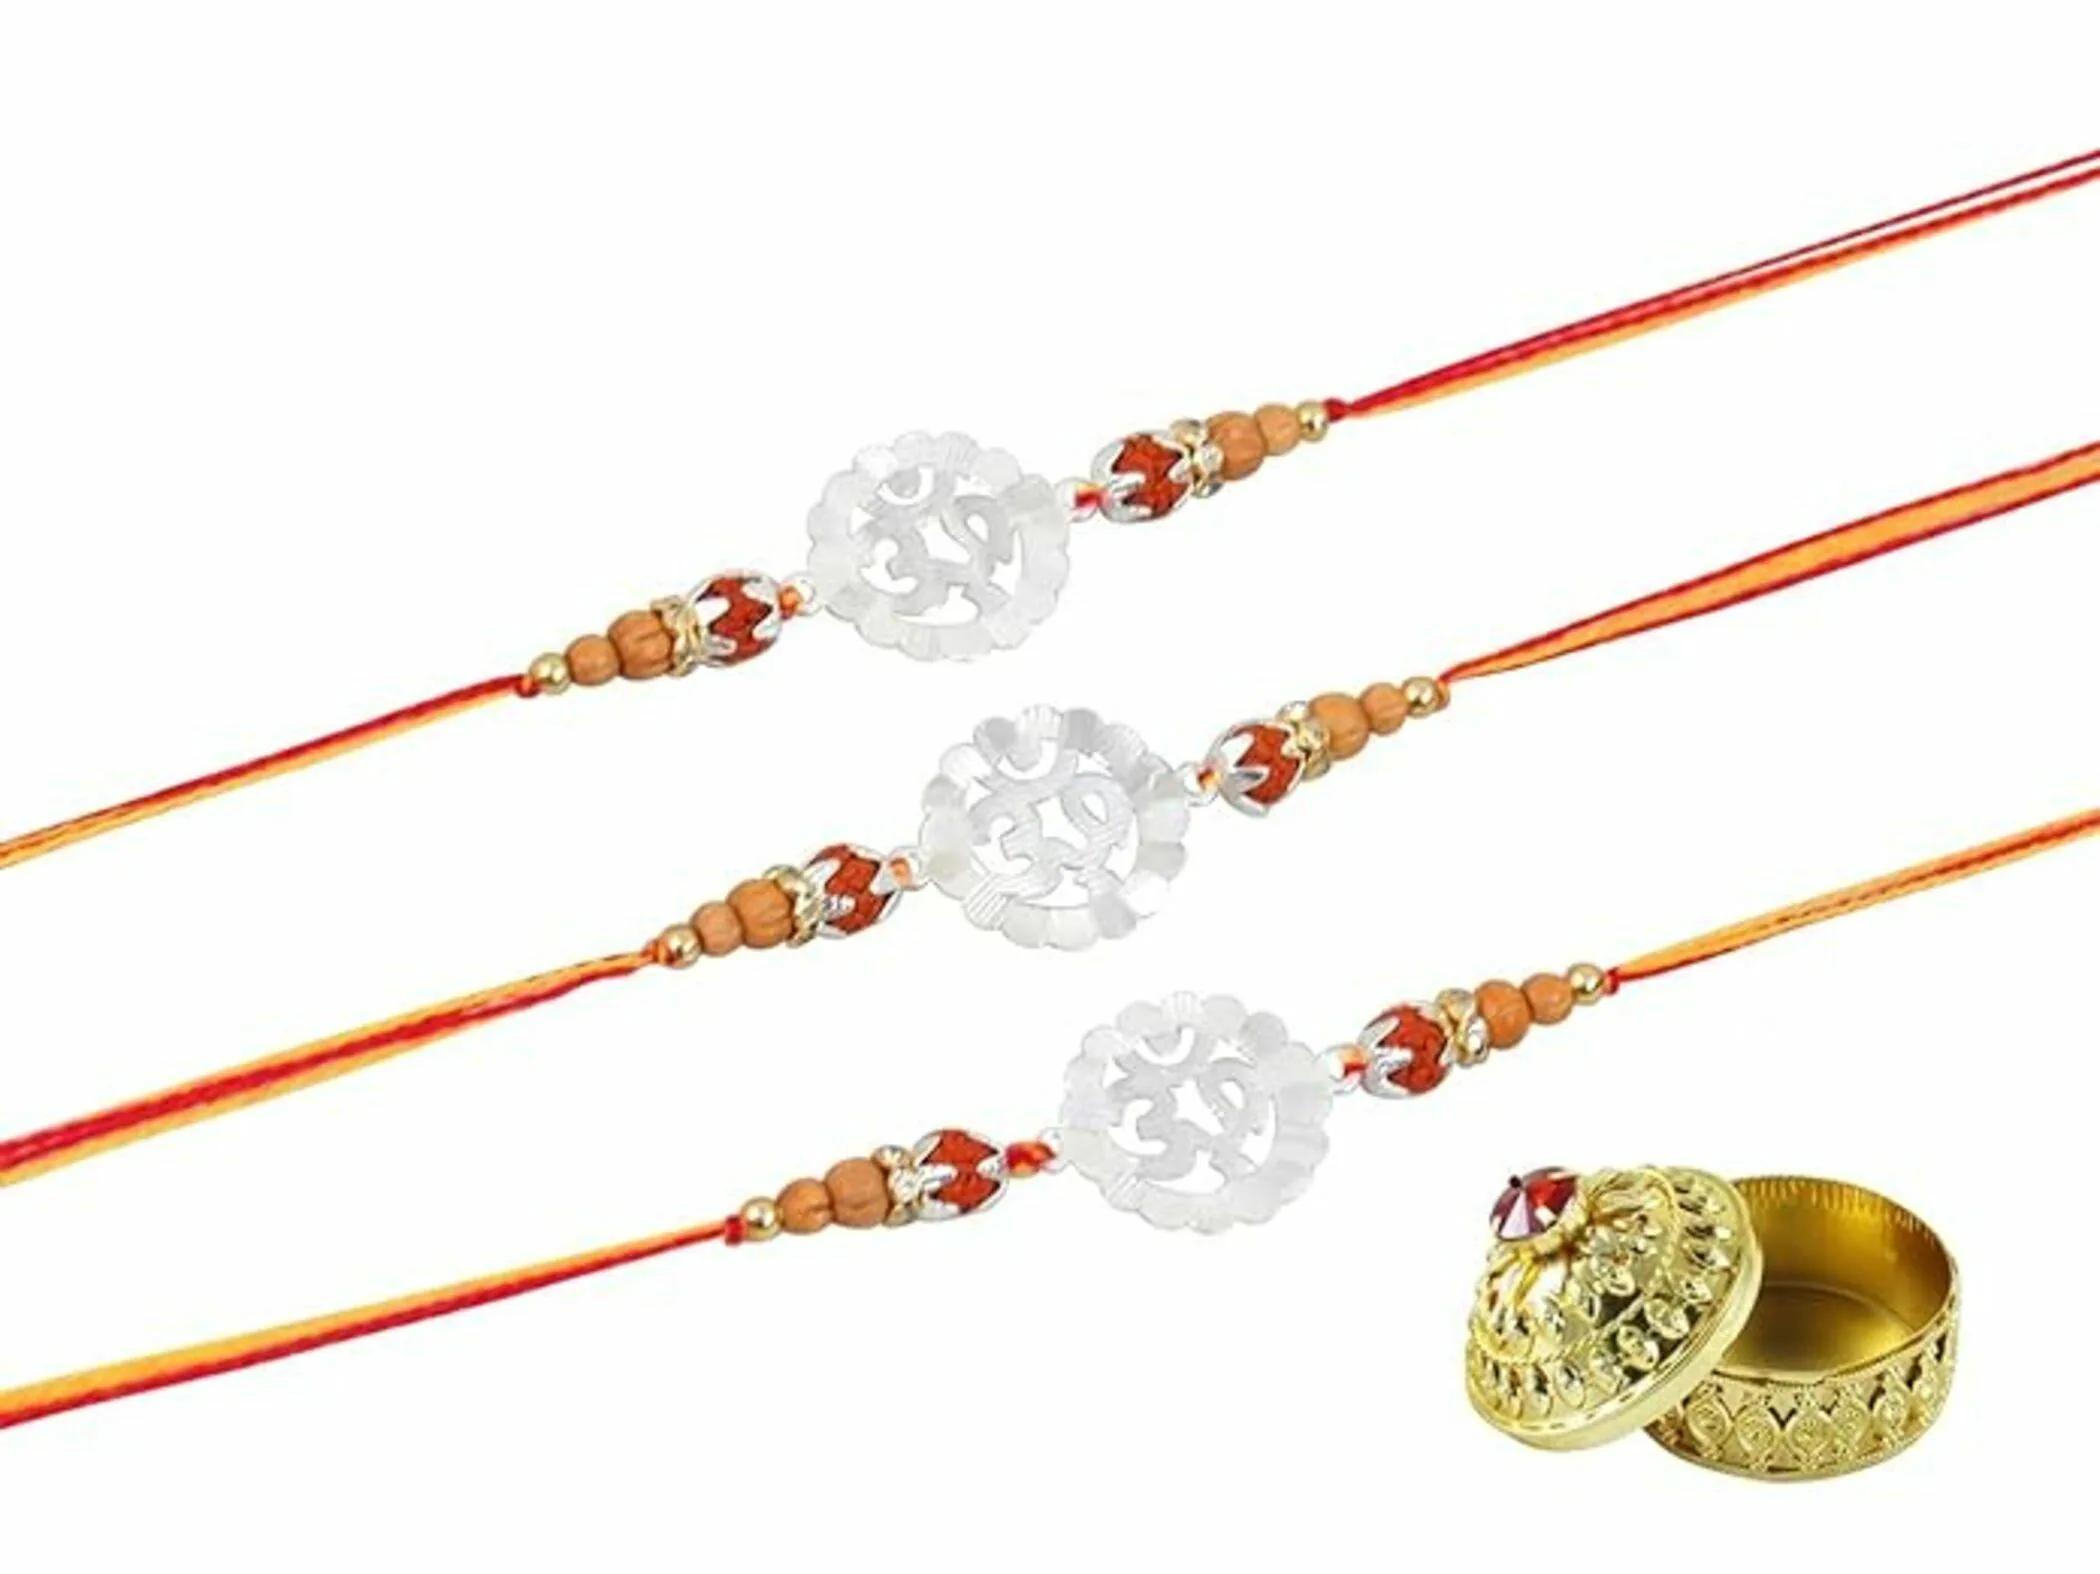
 GoldGiftIdeas Pure 999 Silver Nakshi OM Rakhis for Brother, Silver Shining Rakhi for Raksha Bandhan (Men/Boys), Rakhi Gift for Bhaiya with Golden Dabbi Pack Of 3
Type: Rakhis
Brand: GoldGiftIdeas
Price: Rs. 739
 Rakhi Traditional Rakshabandhan Gift to Brothers from Beloved Sisters Rakshabandhan or Rakhi is a festival celebrating and honouring sibling love. It is love at its purest & deepest point and is portrayed in the form of the sister reminding the brother of the undying bond between them by tying a holy thread and true to his nature the brother reiterates his pledge to care for his sister in body mind and spirit. Honouring this ancient festival of morals and self-sacrificing love, we brings home-spun rakhis prepared in the time honoured tradition and with same love & care that equates sisterly love.
Features: Package Contains: 1 Pure 999 Silver Rakhi and 1 Golden Dabbi, Color - Silver, Material - Pure 999 Silver.,Rakhi's symbolizes the sister's love and prayers for her brother's well being, and the brother's lifelong vow to protect her,Shiny Rakhi with Red and Silver Cotton, gives Elegant looks in your brother's hand.